RMS Lancastria

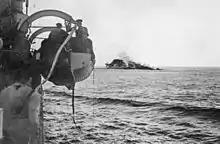
"Lancastria" sinking off Saint-Nazaire as seen from a rescue ship.

At the outbreak of the Second World War in September 1939, "Lancastria" was in the Bahamas. She was ordered to sail from Nassau to New York for refitting as she had been requisitioned as a troopship, becoming HMT "Lancastria". Unnecessary fittings were removed, she was repainted in battleship grey, the portholes were blacked out, and a 4-inch gun was installed. She was first used to ferry men and supplies between Canada and the United Kingdom. In April 1940, she was one of twenty troopships in Operation Alphabet, the evacuation of troops from Norway, and was bombed on the return journey although she escaped damage. Shortly afterwards, "Lancastria" carried troops to consolidate the invasion of Iceland. Returning to Glasgow, the captain requested that surplus oil in her tanks be removed, but there was insufficient time before she was ordered to Liverpool for a refit. Crew members were either discharged or sent on leave.